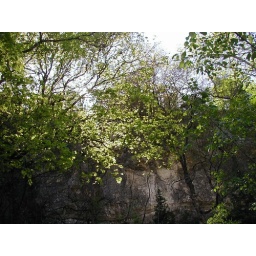
Trees backed by a rock mountain